Beita, Nablus

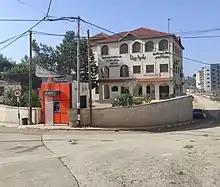
Beita municipality

Although the town was considered a Fatah stronghold, Arab ash-Shurafa, a member of Hamas, was elected mayor in 2005. Shurafa was arrested by the IDF, along with Nablus mayor Adly Yaish and Education Minister of the Palestinian National Authority Nasser al-Shaer in 2006 for their membership in Hamas.